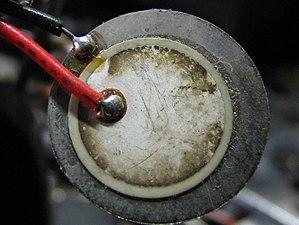
Un buzzer ou Piézoélectrique pour la génération du signal.
Le Mosquito, Beethoven en France ou Swiss-Mosquito en Suisse sont les marques déposées du même dispositif de harcèlement acoustique qui émet des sons à très haute fréquence, similaires au bourdonnement d'un moustique destiné à disperser les groupes d’adolescents qui auraient un comportement jugé anti-social par leurs utilisateurs. L'appareil est destiné aux adolescents et affecterait tout être humain de moins de 25 ans : fœtus d'une femme enceinte, bébé, enfant, adolescent et jeune adulte.
Un bipeur est un élément électromécanique ou piézoélectrique qui produit un son caractéristique quand on lui applique une tension : le bip. Certains nécessitent une tension continue, d'autres nécessitent une tension alternative. Cette page recense les types de bipeurs les plus répandus.